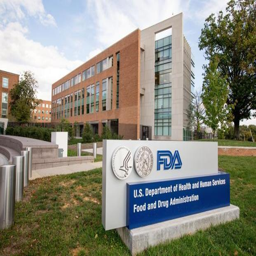
a file photo shows the campus .